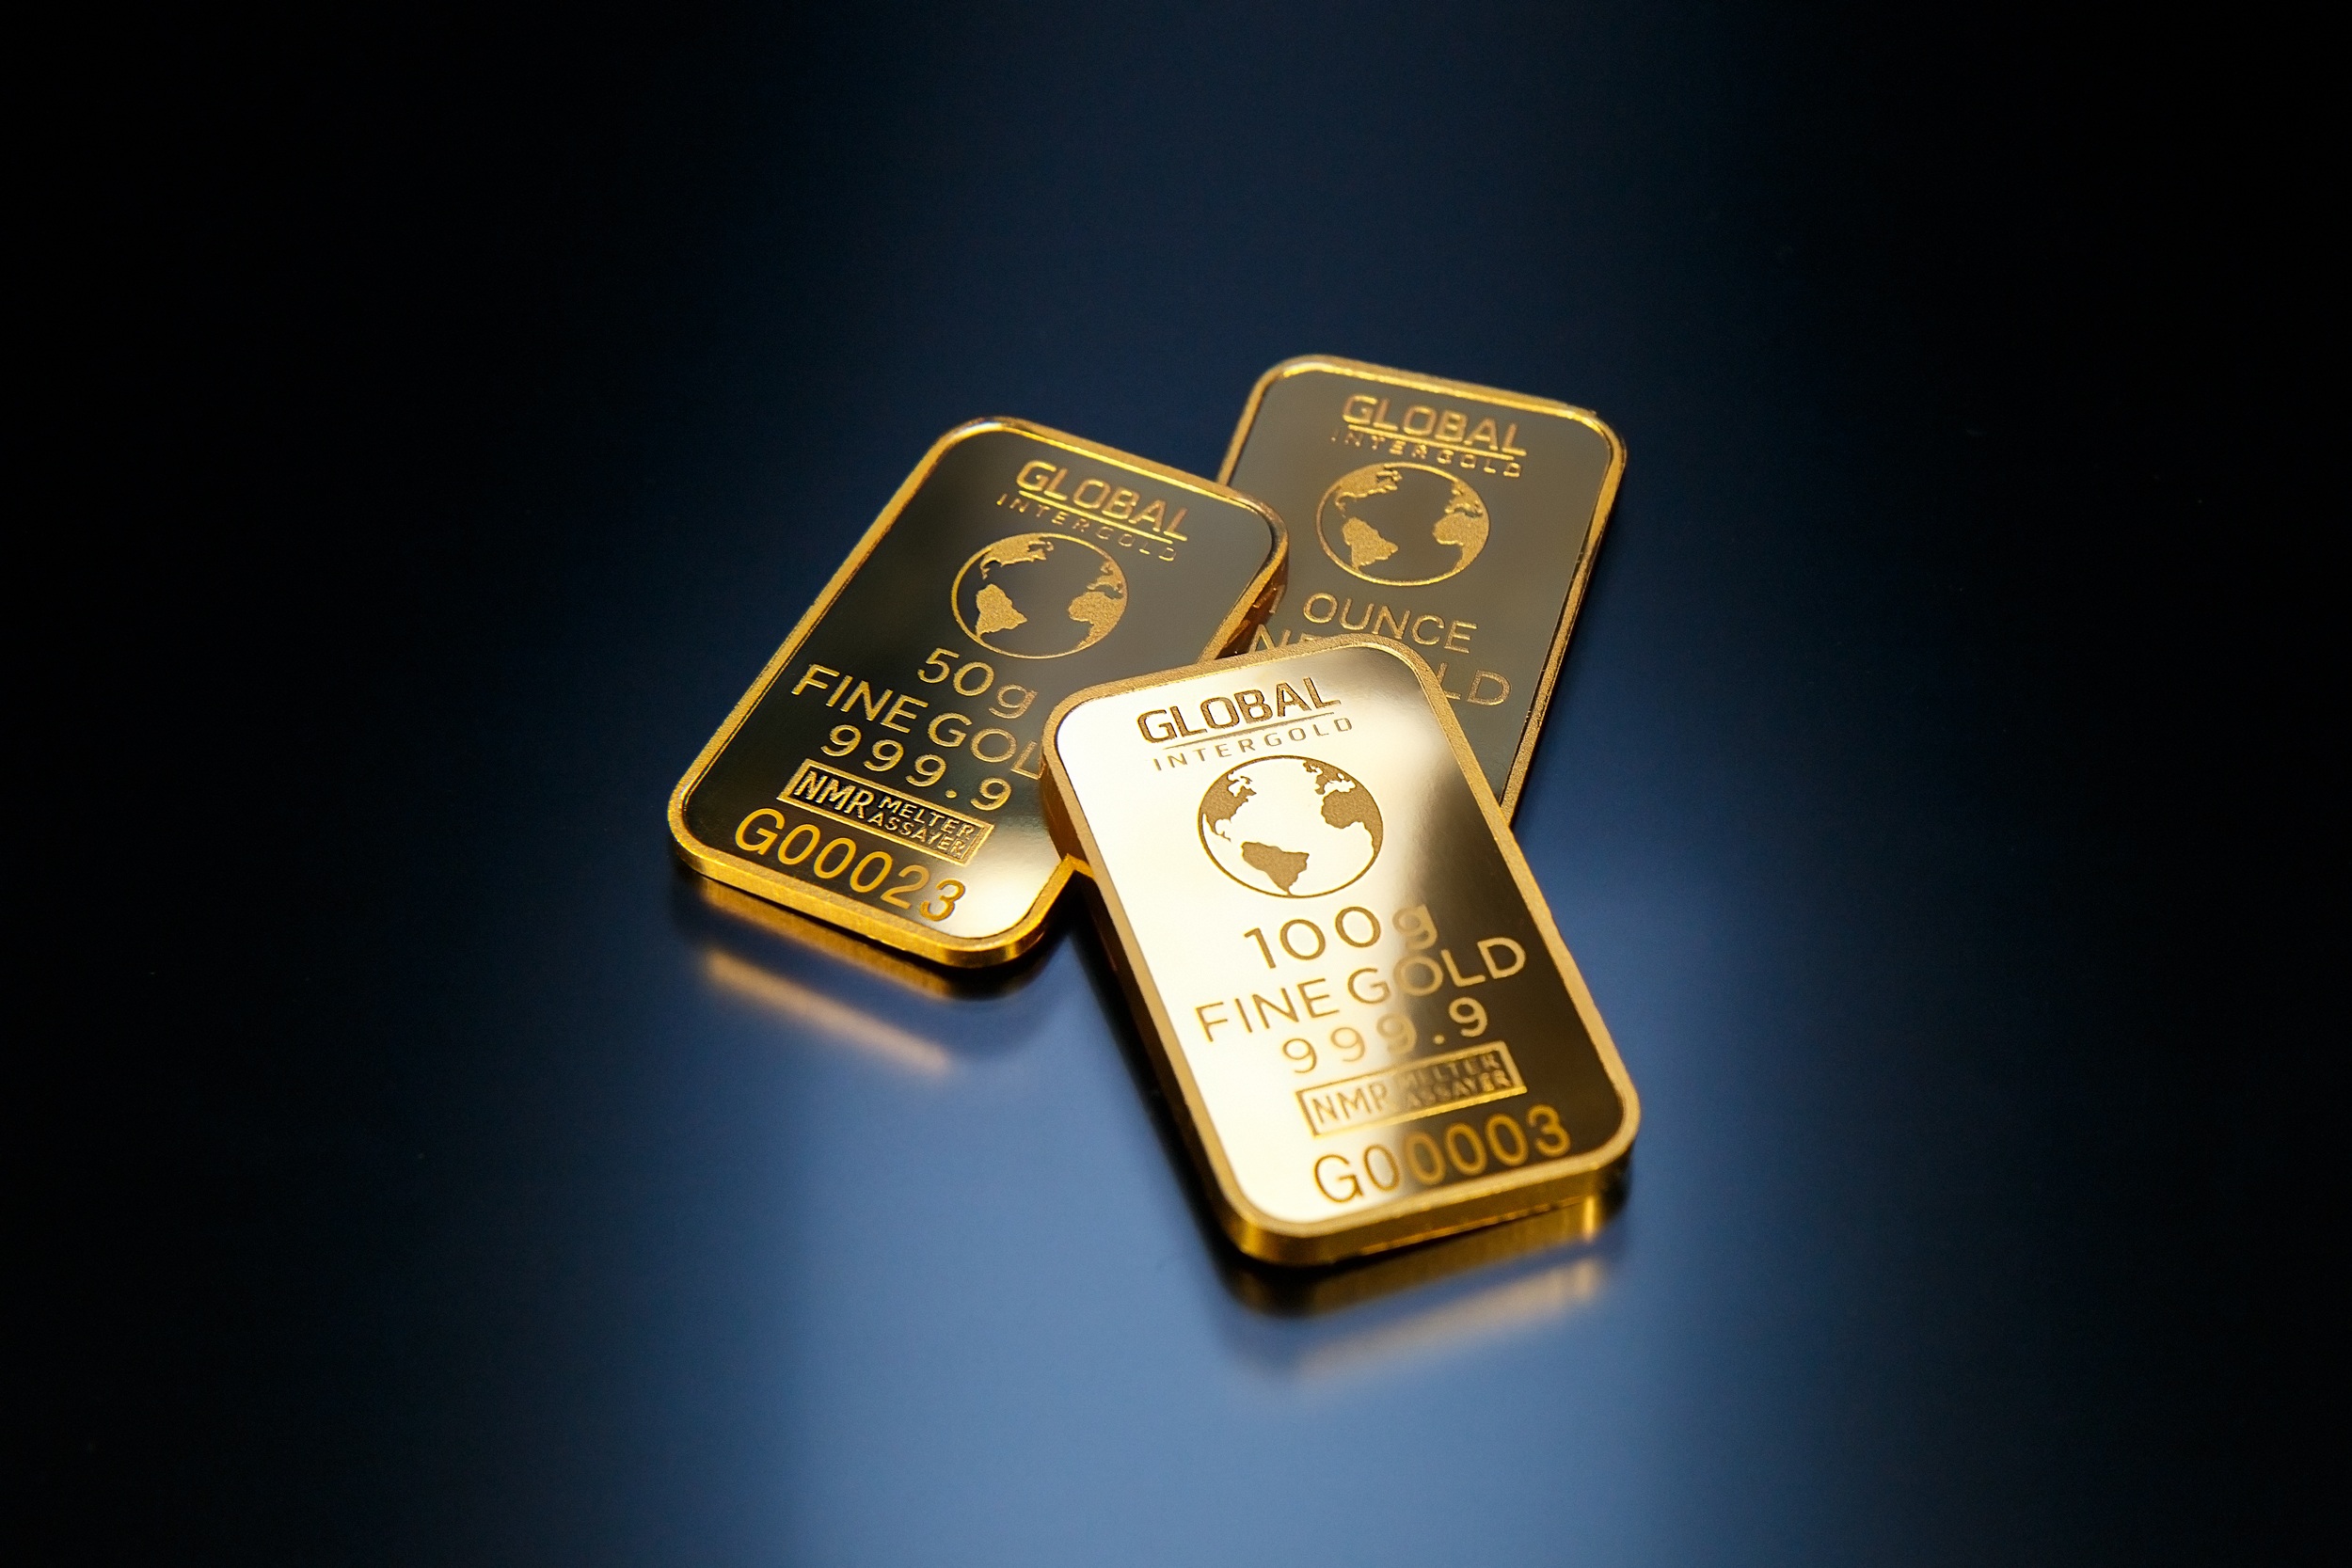
number, golden, metal, money, business, material, brand, cash, font, gold, silver, economy, income, payment, financial, success, finance, profit, investment, gold is money, global intergold